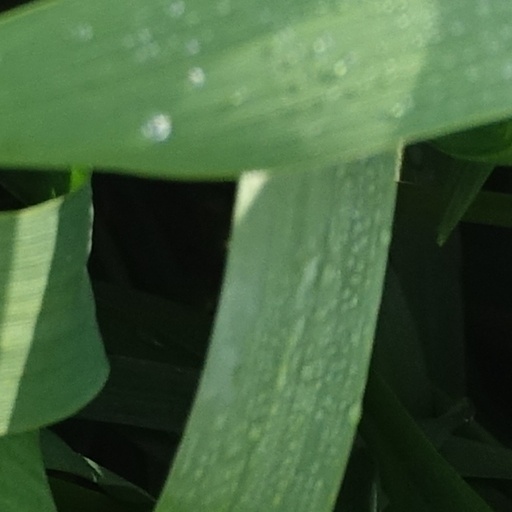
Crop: wheat